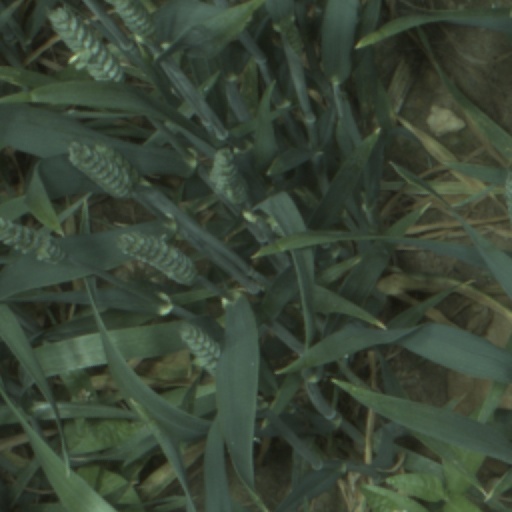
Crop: wheat